Oliver Moxon

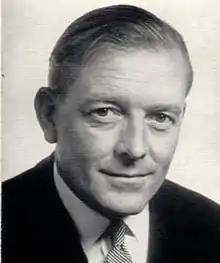
Oliver Moxon

Oliver Charles Napier Moxon (June 1922 –1989), was a British author and Liberal Party politician.